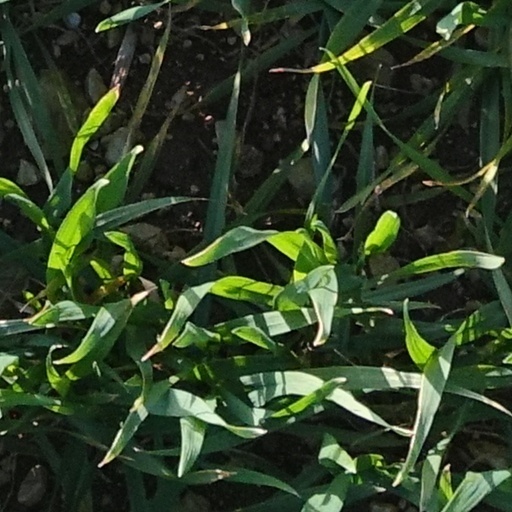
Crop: wheat